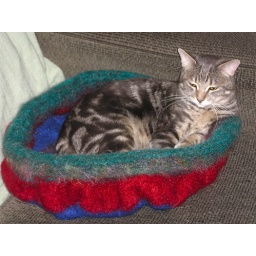
Spock in cat bed